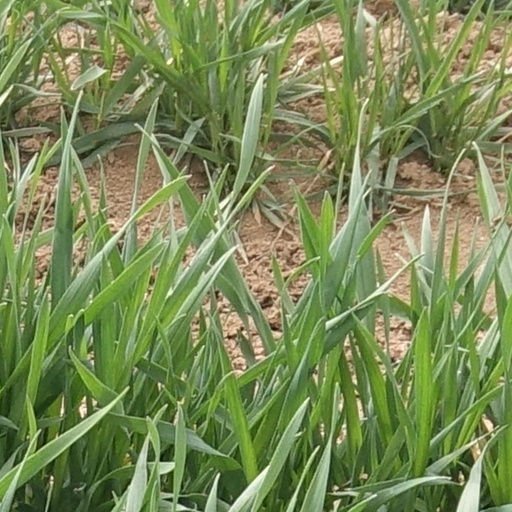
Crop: wheat